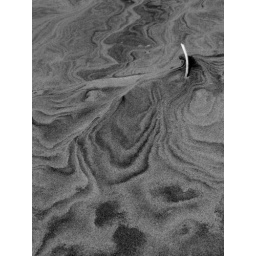
well it's sand actually. on the beach in Newport